Carnegie Mellon University

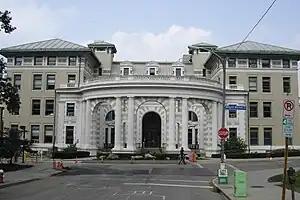
Margaret Morrison Carnegie Hall, home of the Carnegie Mellon School of Architecture and Carnegie Mellon School of Design

The College of Engineering includes seven engineering departments (Biomedical Engineering, Chemical Engineering, Civil and Environmental Engineering, Electrical and Computer Engineering, Engineering and Public Policy, Mechanical Engineering, and Materials Science and Engineering), two interdisciplinary institutes (the Information Networking Institute and the Integrated Innovation Institute), and the Engineering Research Accelerator.